Civil Protection Units

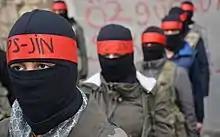
YPS-Jin members standing in formation

A strong push for the YPS-Jin to form was the call for feminists to take a stand. The curfews imposed on certain districts in Turkey made it very difficult for mothers and women to go out into the streets without fear of being killed. In instances, women are leaving their homes to go in search for food for their families only to be used as targets for snipers, regardless or not if they are waving a white flag showing they mean no harm and are no threat. The Turkish Government also acknowledged that they do not support or recognize gender equality and the struggles that women face during the war efforts, since many issues regarding women are put on the back burner even inside their own resistance movements due to the male dominance. The YPS-Jin fights along with the YPS, however, they just have more of a focus on women's issues than the YPS.The Civil Protection Units-Women or Civil Defense Units-Women (YPS-Jin) is a Kurdish militia that was set up in 2016 as the female brigade of the YPS ("Yekîneyên Parastina Sivîl", YPS) militia. Jin meaning woman in Kurdish, the main purpose of the YPS-Jin is to fight for women's liberation and freedom alongside the fight for Kurdish freedom. In 2016, YPS-Jin became established in Yüksekova, formerly known as Gever to fight against the Turkish forces in the area. This is because the residents in the area declared autonomy from the Turkish government and the YPS-Jin established there to protect this newly found autonomy and defend against any state-sanctioned attacks in the region. The YPS-Jin protected the signing of the declaration of autonomy in Yüksekova, saying that life will be either free or not exist at all.